Question: Please indicate a possible affordance area of bicycle that can be used for sitting
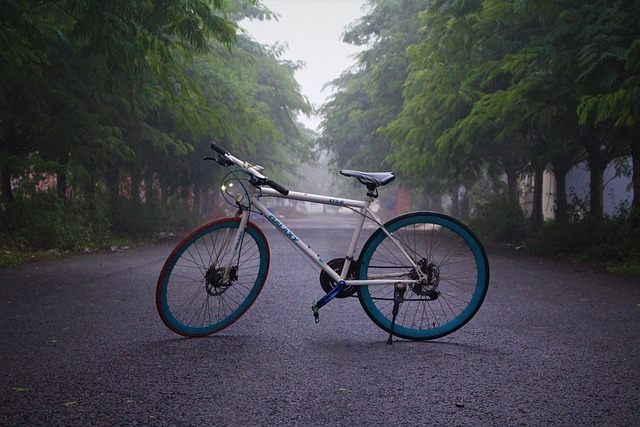
Answer: [344, 169.5, 395, 187.5]